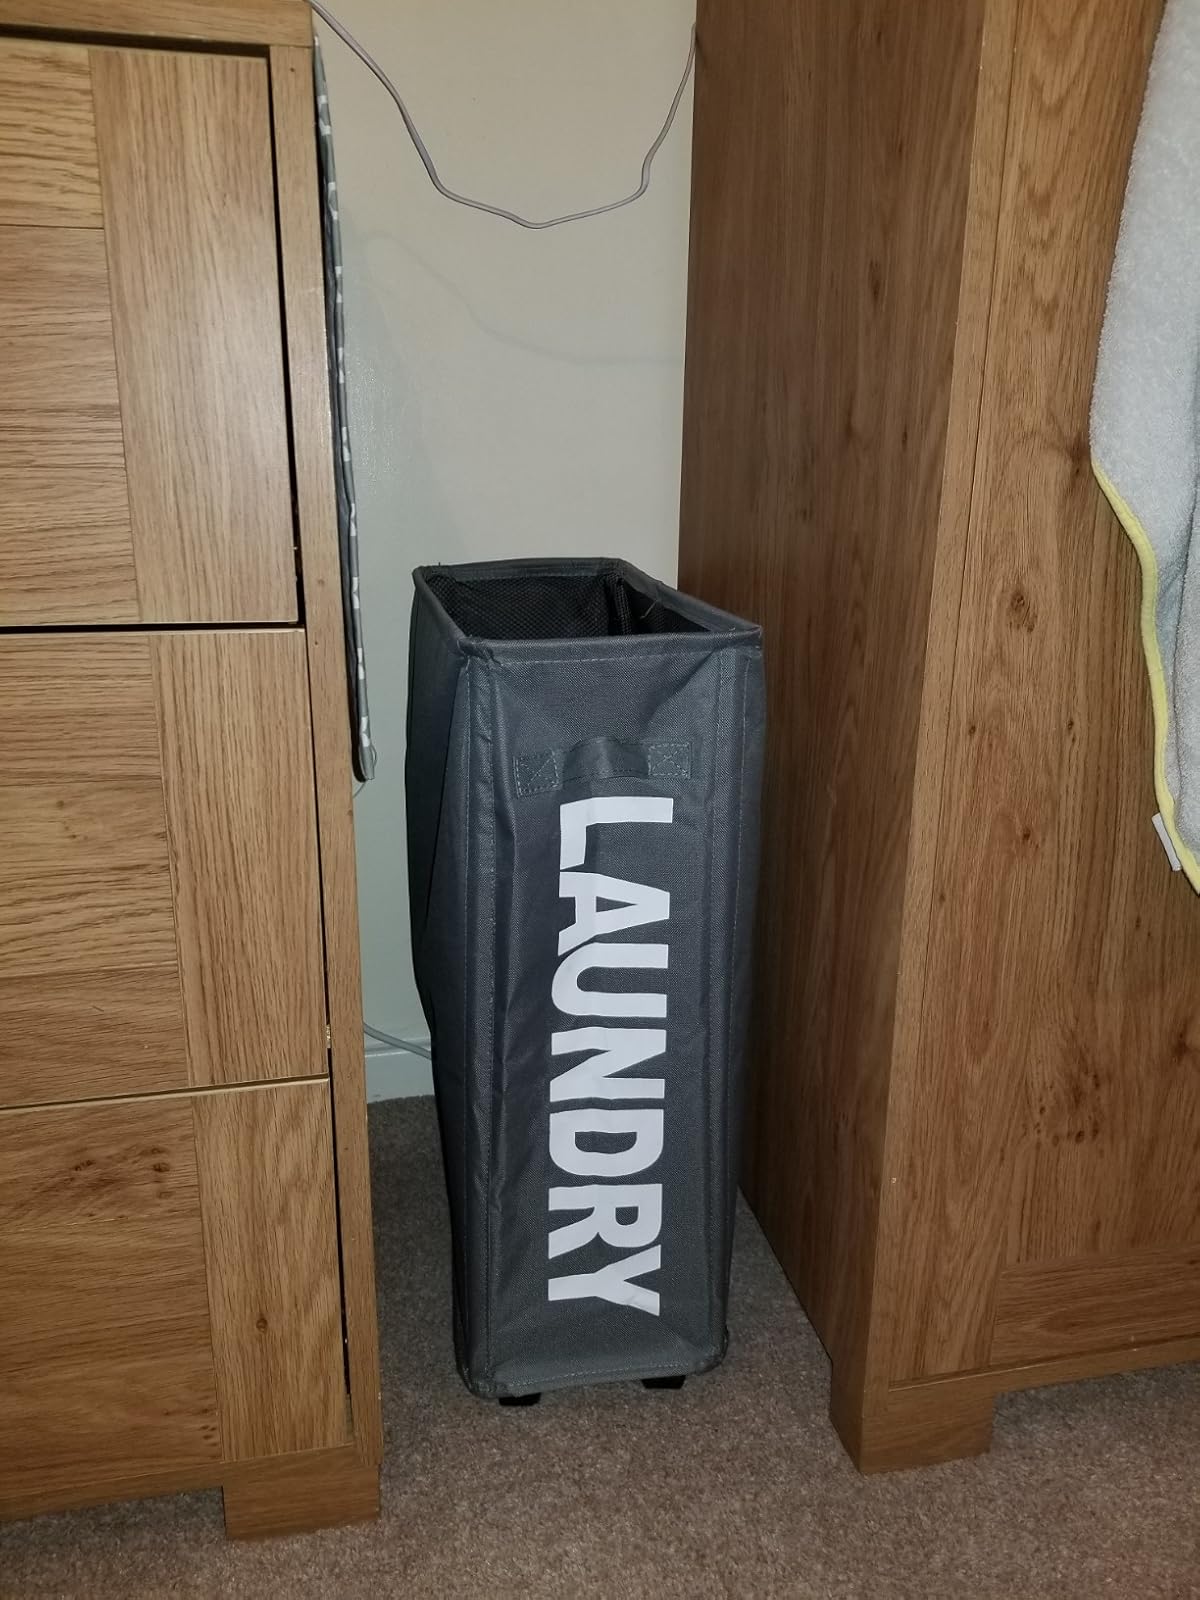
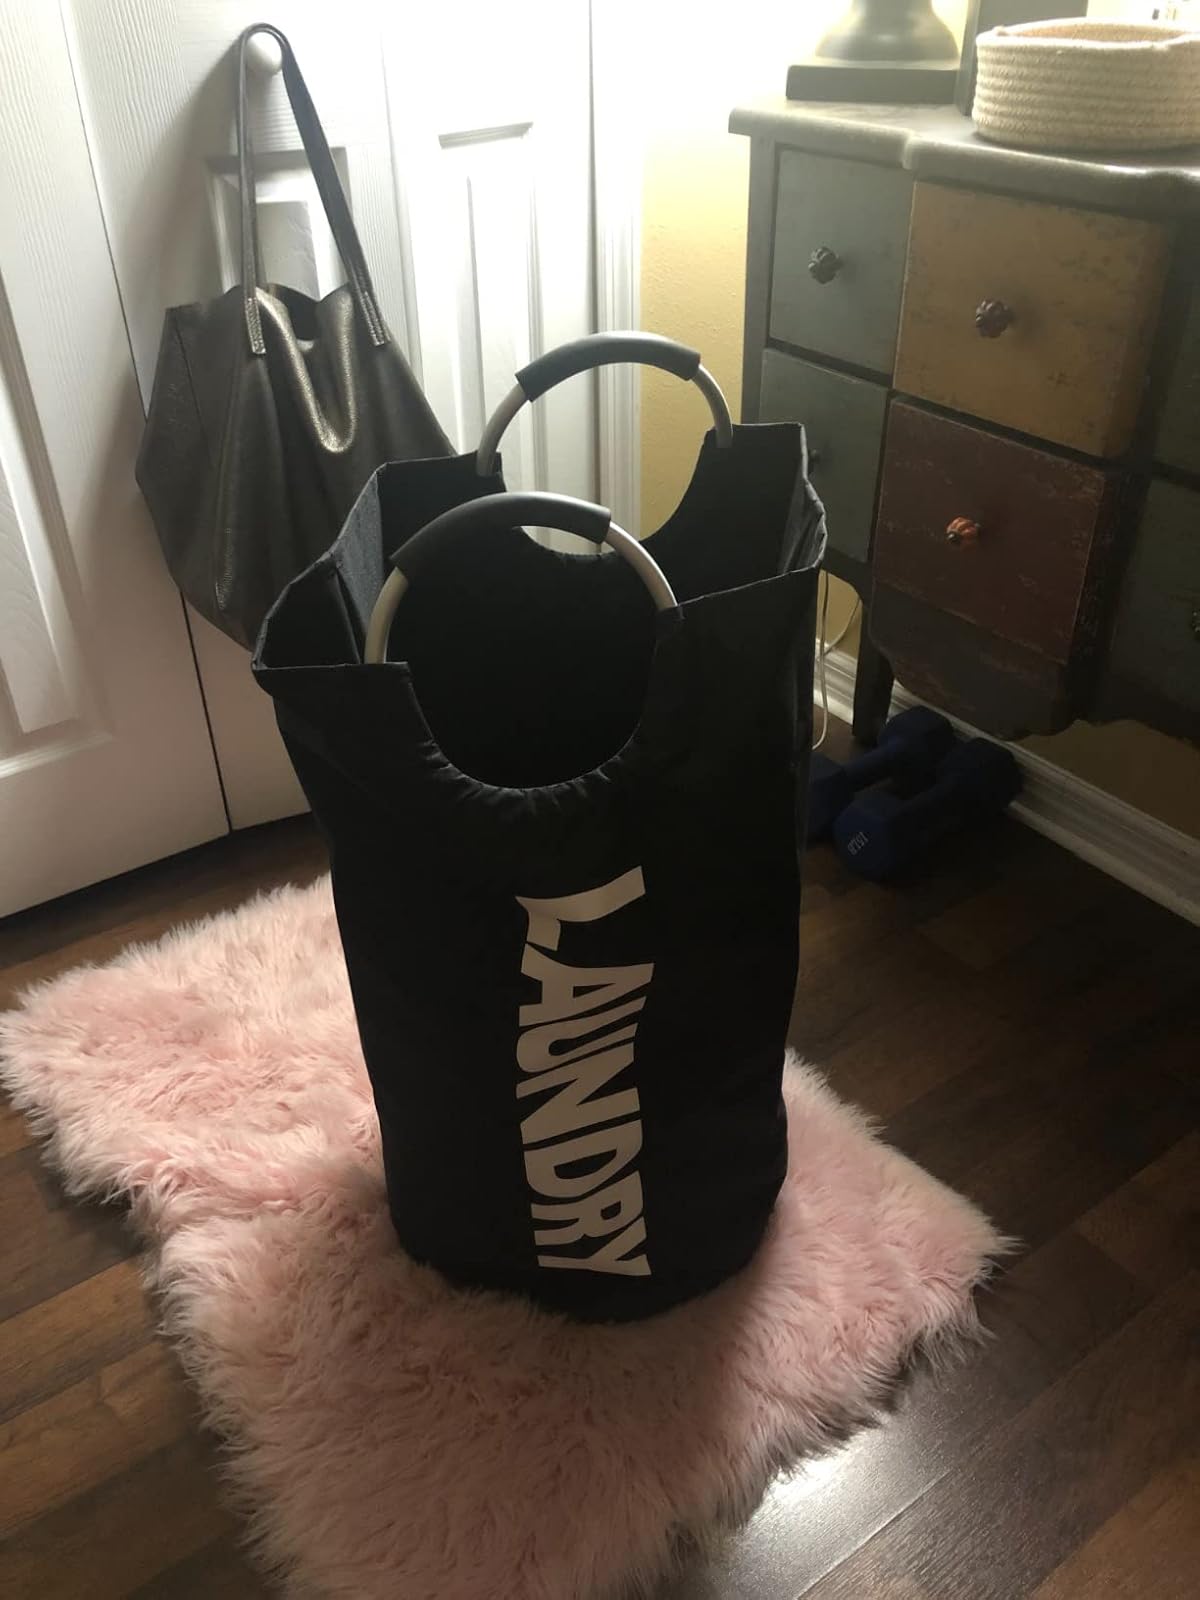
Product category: items_hamper
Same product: no